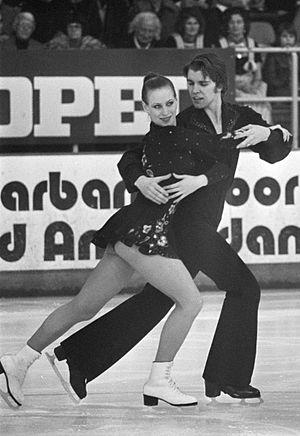
Andrei Olegovich Minenkov, né le 6 décembre 1954, est un ancien patineur artistique soviétique qui concourait en danse sur glace avec Irina Moïsseïeva.
Irina Valentinovna Moïsseïeva, née le 3 juillet 1955, est une ancienne patineuse artistique soviétique qui concourait en danse sur glace avec Andrei Minenkov.